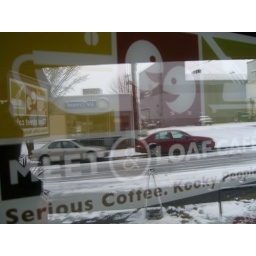
Meet & Loaf sign - Serious Coffee, Koky People. See snowy street in reflection